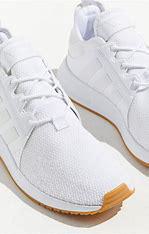
Brand: Adidas
Model: _plr